Reinforced rubber

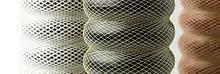
"Photo of fibre reinforcement structure on complex shaped rubber products by TANIQ"

Reinforced rubber products are one of the largest groups of composite materials, though rarely referred to as composite materials. Familiar examples are automobile tyres, hoses, and conveyor belts.